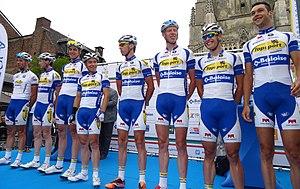
Reportage photographique réalisé le dimanche 15 juin à l'occasion du départ et de l'arrivée du Tour du Limbourg 2014 à Tongres, Belgique.
La saison 2014 de l'équipe cycliste Topsport Vlaanderen-Baloise est la vingt-et-unième de cette équipe.